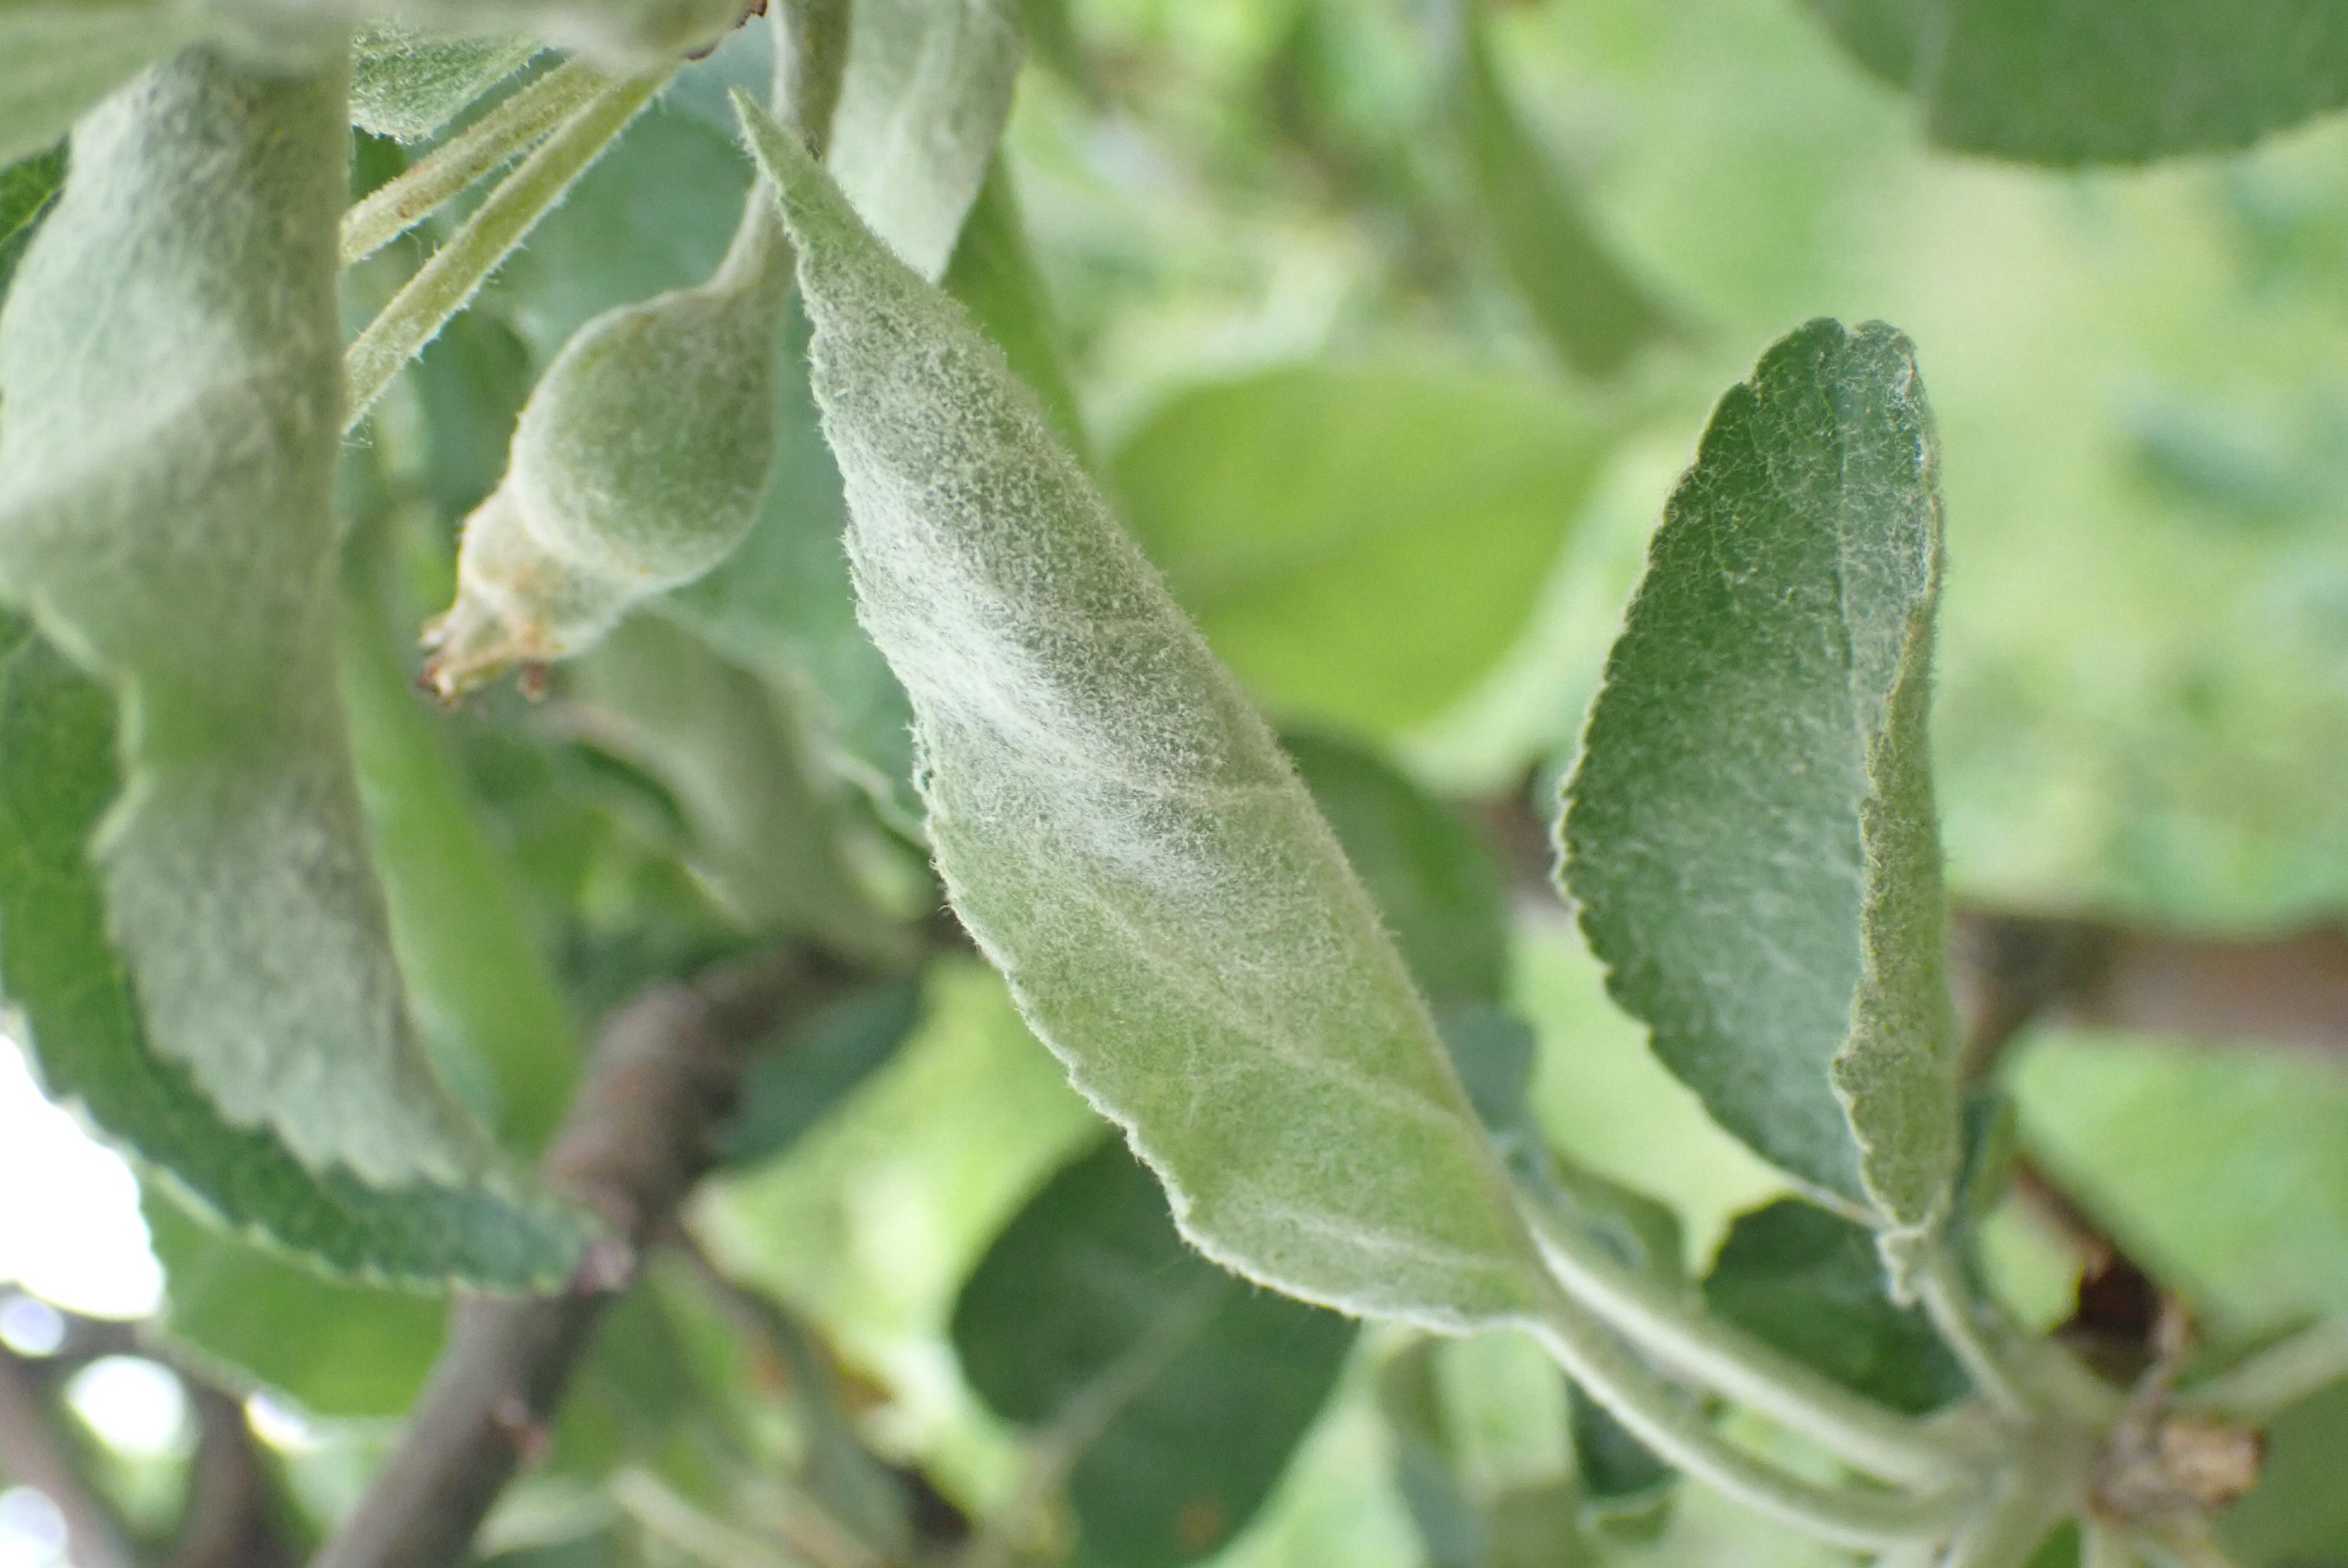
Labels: powdery_mildew